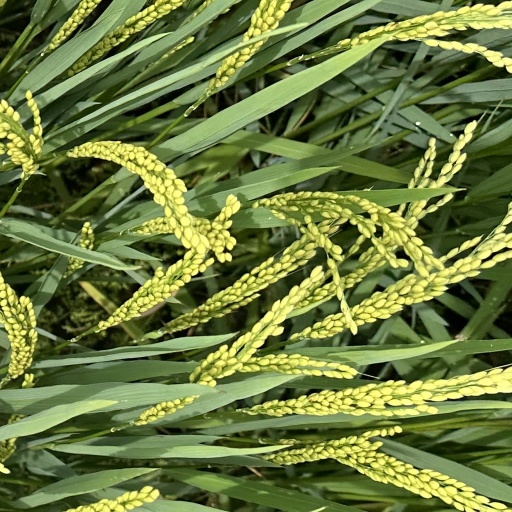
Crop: rice